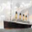
Label: ship